Marvel Science Stories

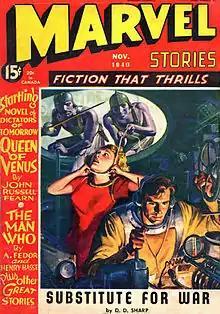
Cover of the November 1940 issue, art by J. W. Scott

Although science fiction (sf) had been published before the 1920s, it did not begin to coalesce into a separately marketed genre until the appearance in 1926 of "Amazing Stories", a pulp magazine published by Hugo Gernsback. After 1931, when "Miracle Science and Fantasy Stories" was launched, no new sf magazines appeared for several years. In 1936 Abraham and Martin Goodman, two brothers who owned a publishing company with multiple imprints, launched "Ka-Zar", an imitation Tarzan magazine with some borderline sf content. It lasted for three issues, with the last issue dated January 1937. In addition to this marginal sf magazine, in 1937 the Goodmans began publishing several "weird-menace" pulps. These were a genre of pulp magazine known for incorporating "sex and sadism", with storylines that placed women in danger, usually because of a threat that appeared to be supernatural but was ultimately revealed to be the work of a human villain. The Goodmans' titles were "Detective Short Stories", launched in August 1937, and "Mystery Tales", which published its first issue in March 1938. These were followed up by "Marvel Science Stories", edited by Robert O. Erisman, which was not intended to be a weird-menace pulp, but rather an sf magazine. The influence of the "sex and sadism" side of the Goodman's portfolio of magazines was apparent, however: authors were sometimes asked to add more sex to their stories than was usual in sf at the time. This was the first time that the word "Marvel" was used in the title of a Goodman publication. It went on to be used in other titles, notably Marvel Comics in the following year. The word may have been chosen to appeal to advertisers Marvel Home Utilities and Marvel Mystery Oil, or it may have been that Martin Goodman liked the name because it was similar to his own.